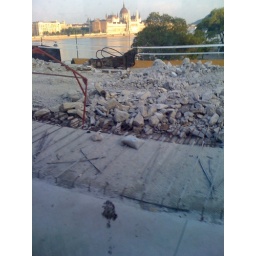
Contstuction on the bridge destruction in the building behind it (the HungarianHouses of Parliament)